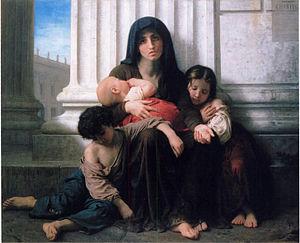
Une femme avec trois enfants blottis devant l'église de la Madeleine à Paris
L'œuvre peinte de William Bouguereau est constitué de 828 peintures réalisées par l'artiste entre 1845 et 1905. Il est classé par ordre chronologique.